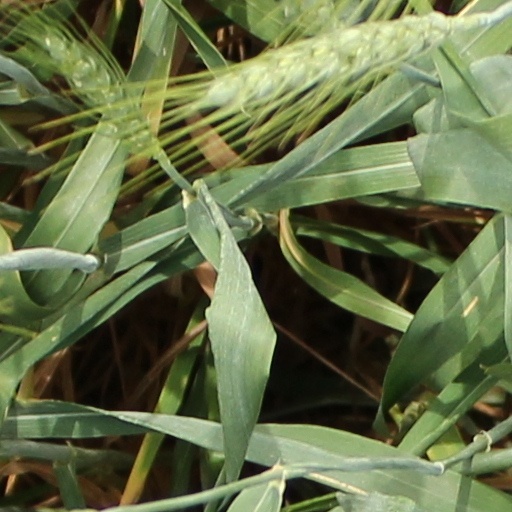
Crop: wheat